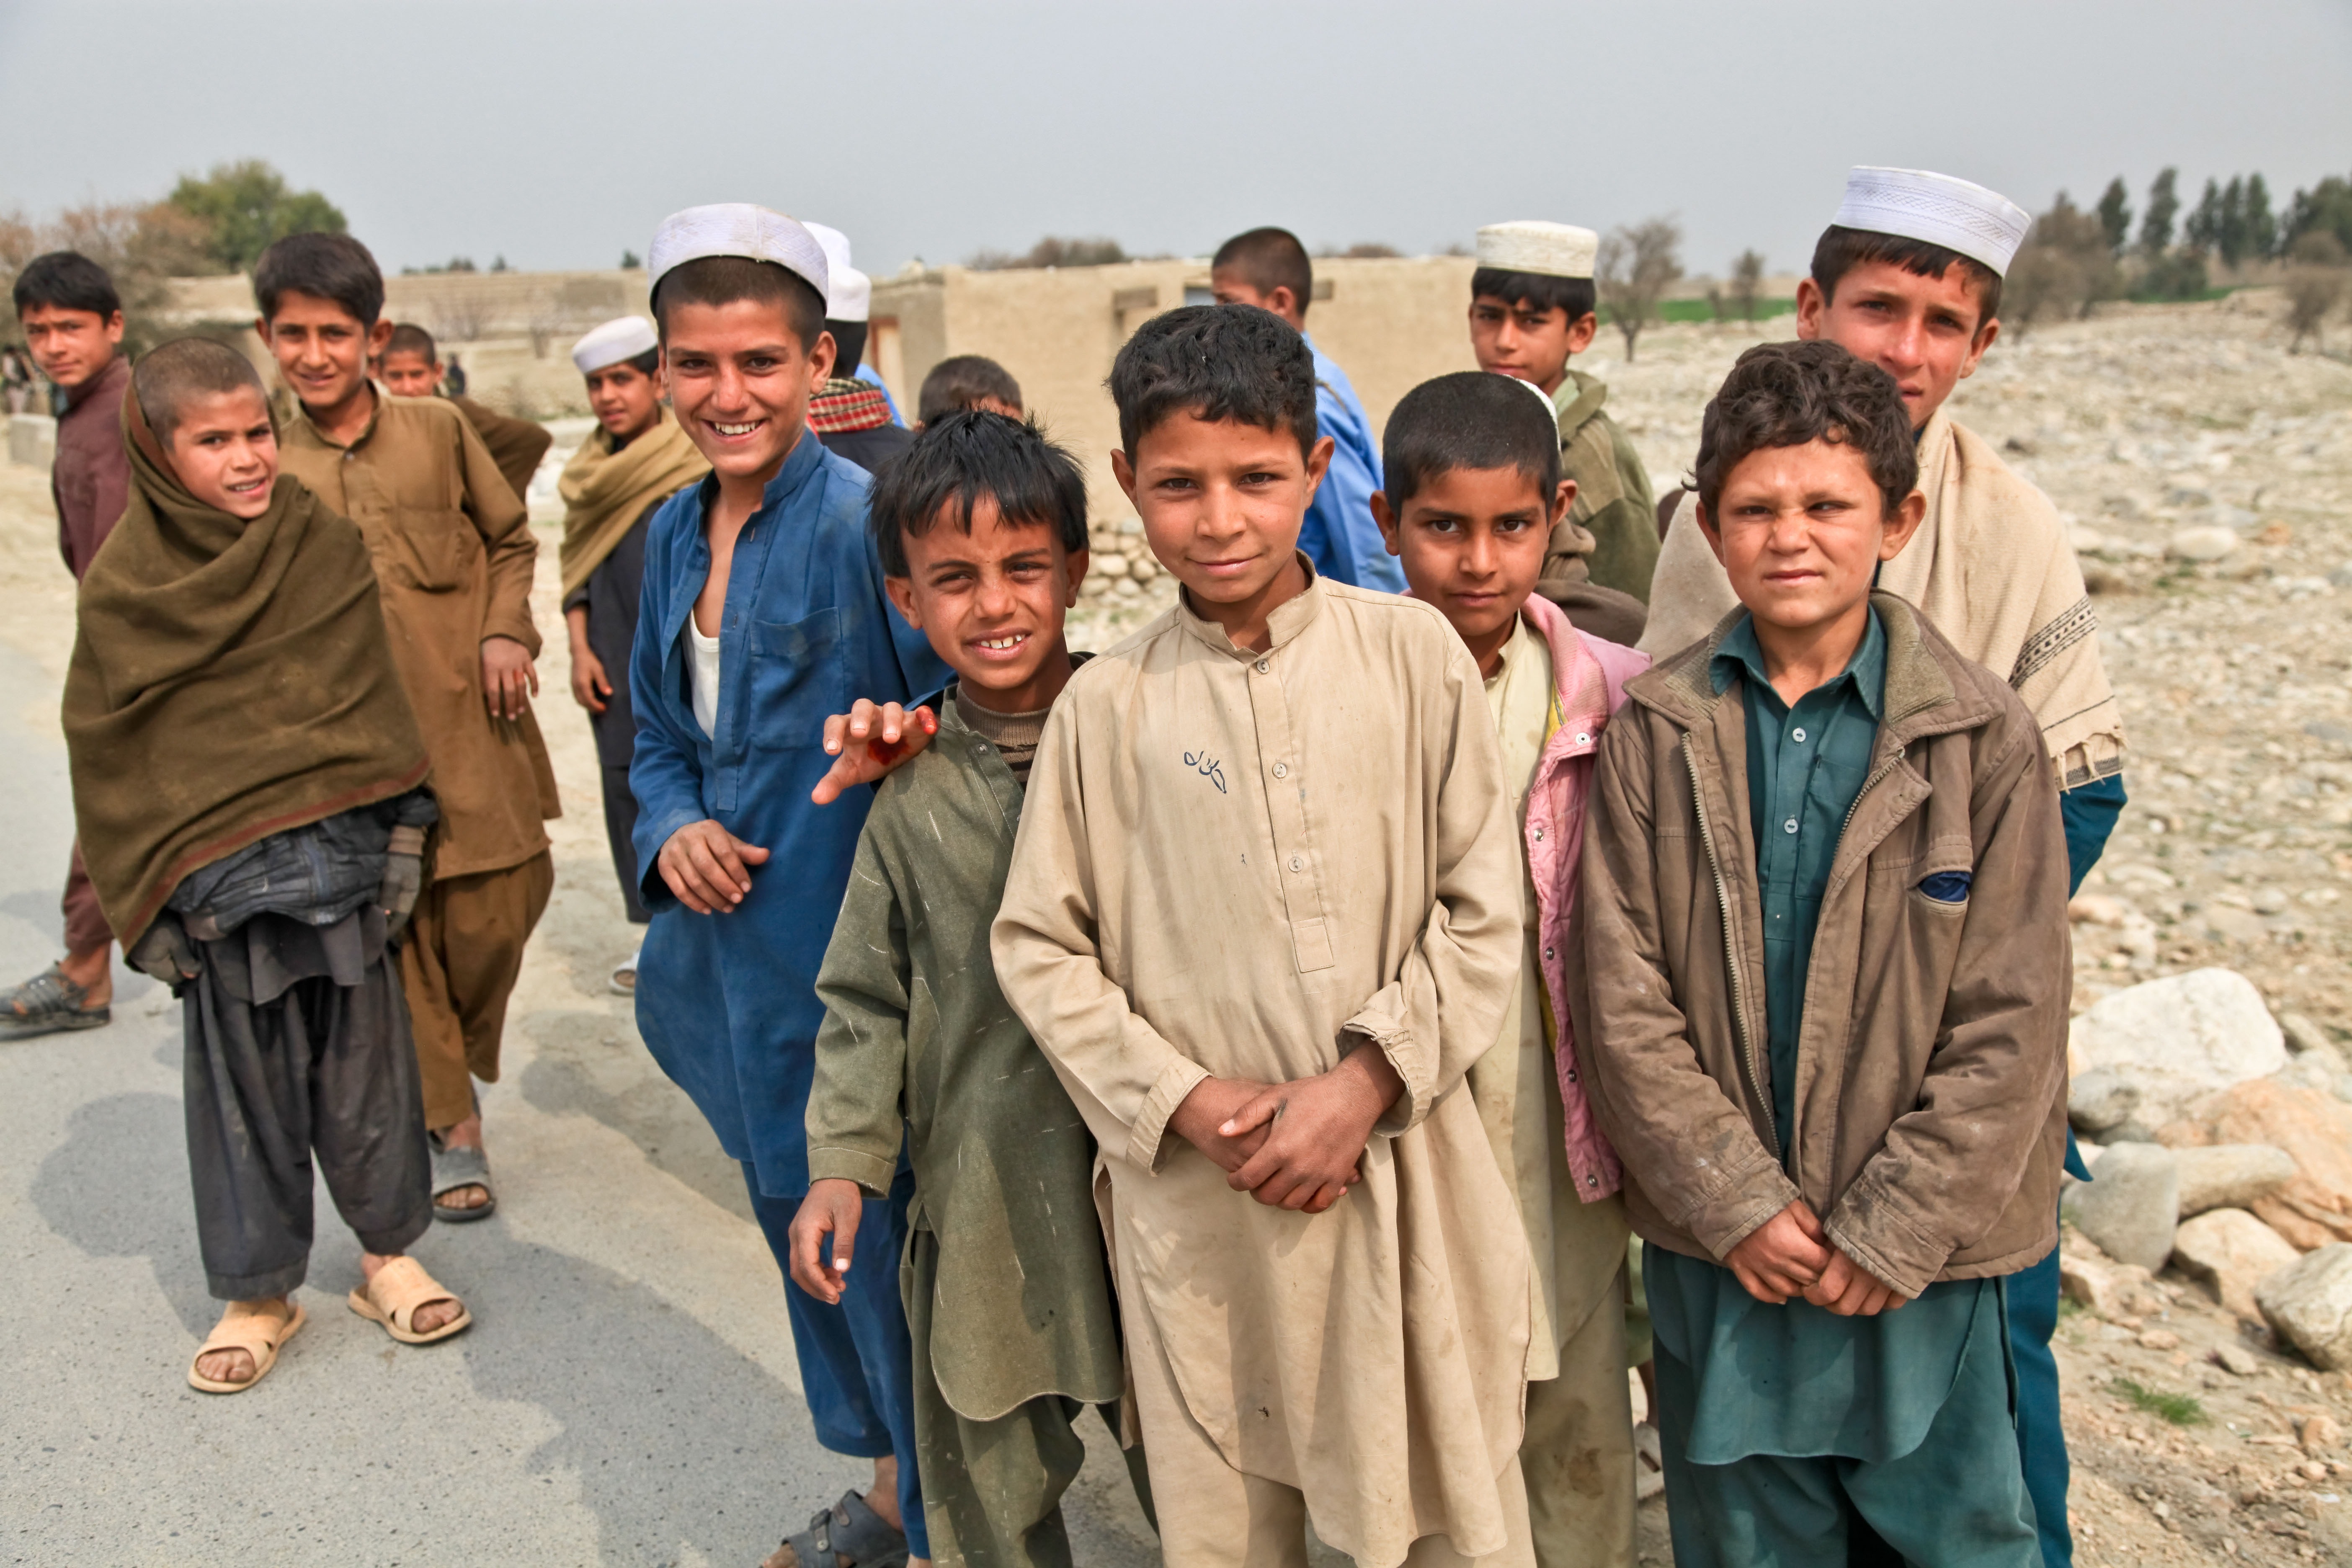
group, people, community, children, boys, curious, persons, troop, poor, afghani